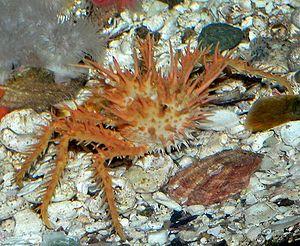
La famille des Lithodidae regroupe des crustacés décapodes proches des Bernard l'ermite mais ressemblant extérieurement à des crabes de la famille des Majidae. Ces espèces sont souvent appelés « crabes royaux » mais ce nom vernaculaire est aussi utilisé pour certaines espèces de Mithracidae.